TB6Cs1H4 snoRNA

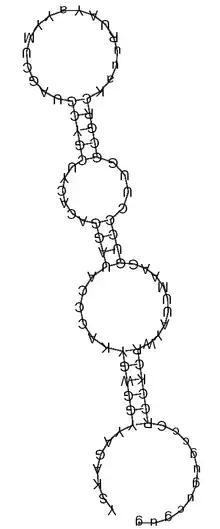
Consensus structure of TB6Cs1H4

TB6Cs1H4 is a member of the H/ACA-like class of non-coding RNA (ncRNA) molecule that guide the sites of modification of uridines to pseudouridines of substrate RNAs. It is known as a small nucleolar RNA (snoRNA) thus named because of its cellular localization in the nucleolus of the eukaryotic cell. TB6Cs1H4 is predicted to guide the pseudouridylation of LSU5 ribosomal RNA (rRNA) at residue Ψ824.